Miller Park (Bloomington, Illinois)

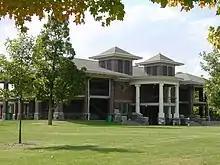
Miller Park pavilion

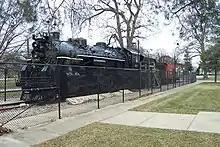
Miller Park's train

Miller Park is a public park in Bloomington, Illinois, United States. It is in the southwest part of the city, on a large block south of Wood Street and east of Morris Avenue.